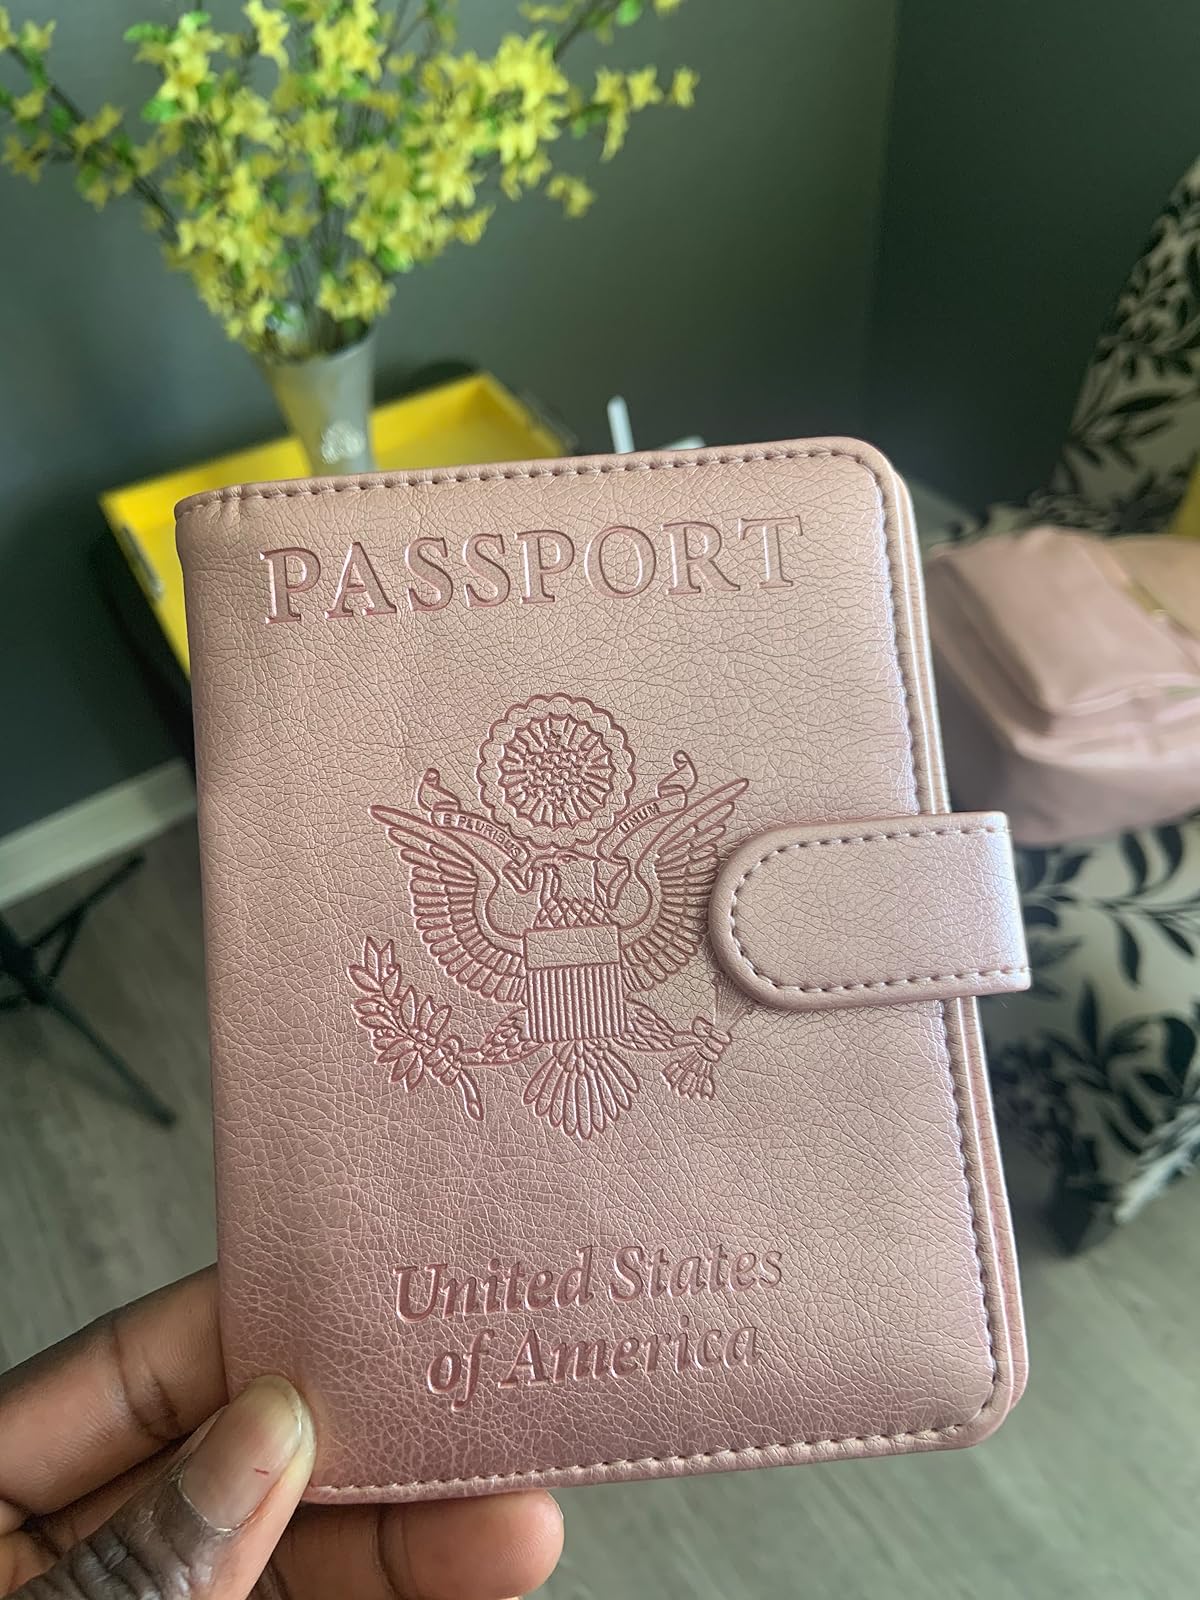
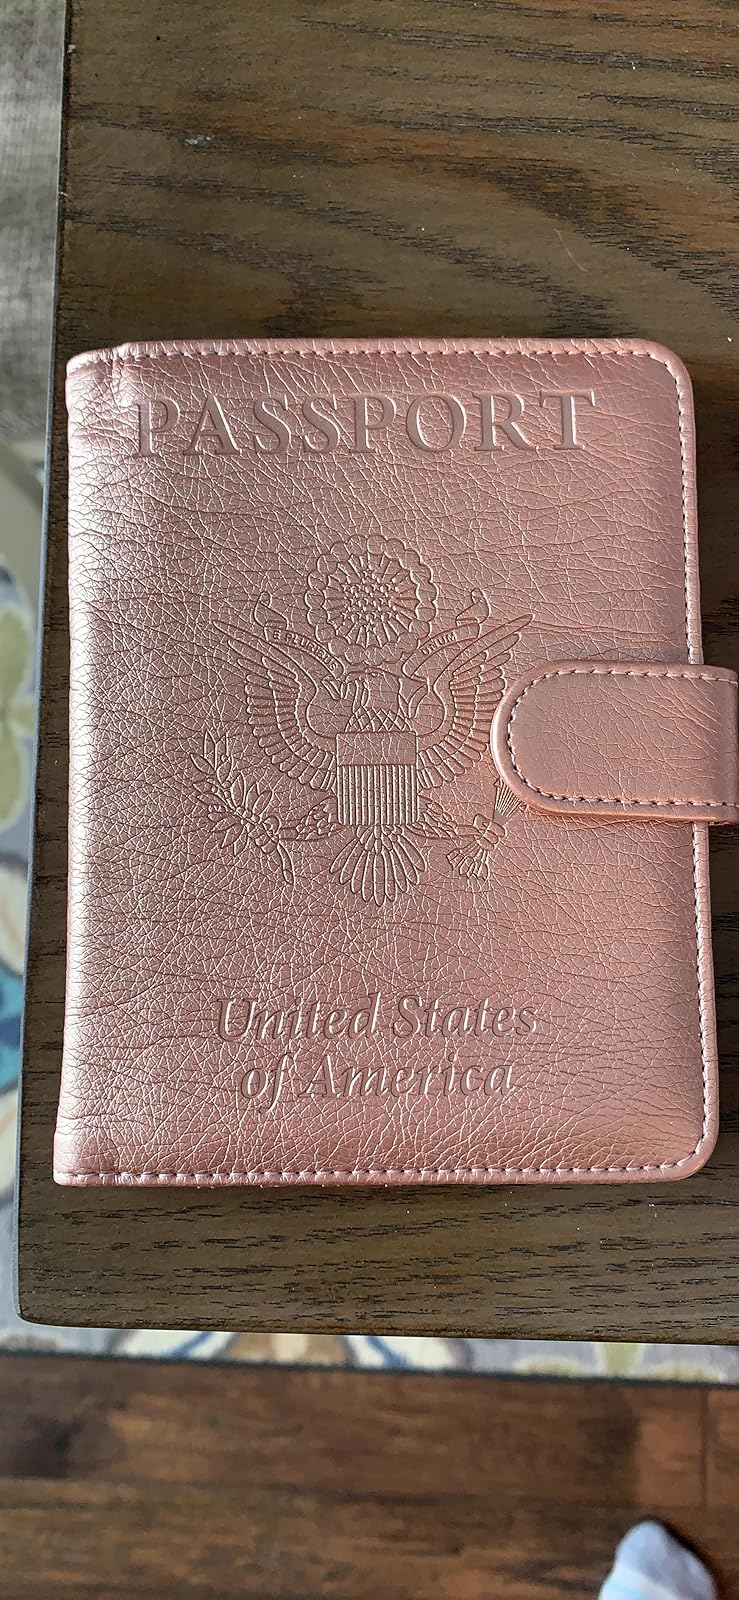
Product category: accessories_wallet
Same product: yes